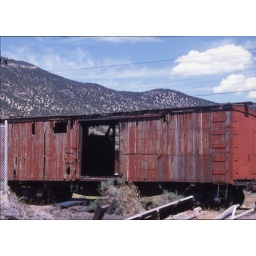
A really old box car fall apart in the middle of no where.